Northern Virginia

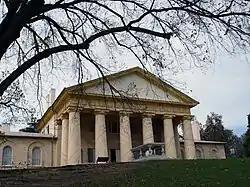
Arlington House, a mansion commissioned by a step-grandson of George Washington and last used as a residence by Robert E. Lee is now part of the grounds of Arlington National Cemetery

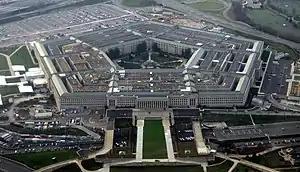
The Pentagon, headquarters of the Department of Defense in Arlington County

Following the American Revolutionary War, the Thirteen Colonies formed the United States of America, and Continental Army commander and Virginian George Washington became the new nation's first president. Prior to the Revolutionary War, Washington was a surveyor and developer of canals that were used for transportation. He was also a proponent of the bustling port city of Alexandria, located on the Potomac River below the fall line, not far from his plantation at Mount Vernon in Fairfax County.